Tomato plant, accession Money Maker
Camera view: vertical (180 deg); turntable rotation: 180 degrees
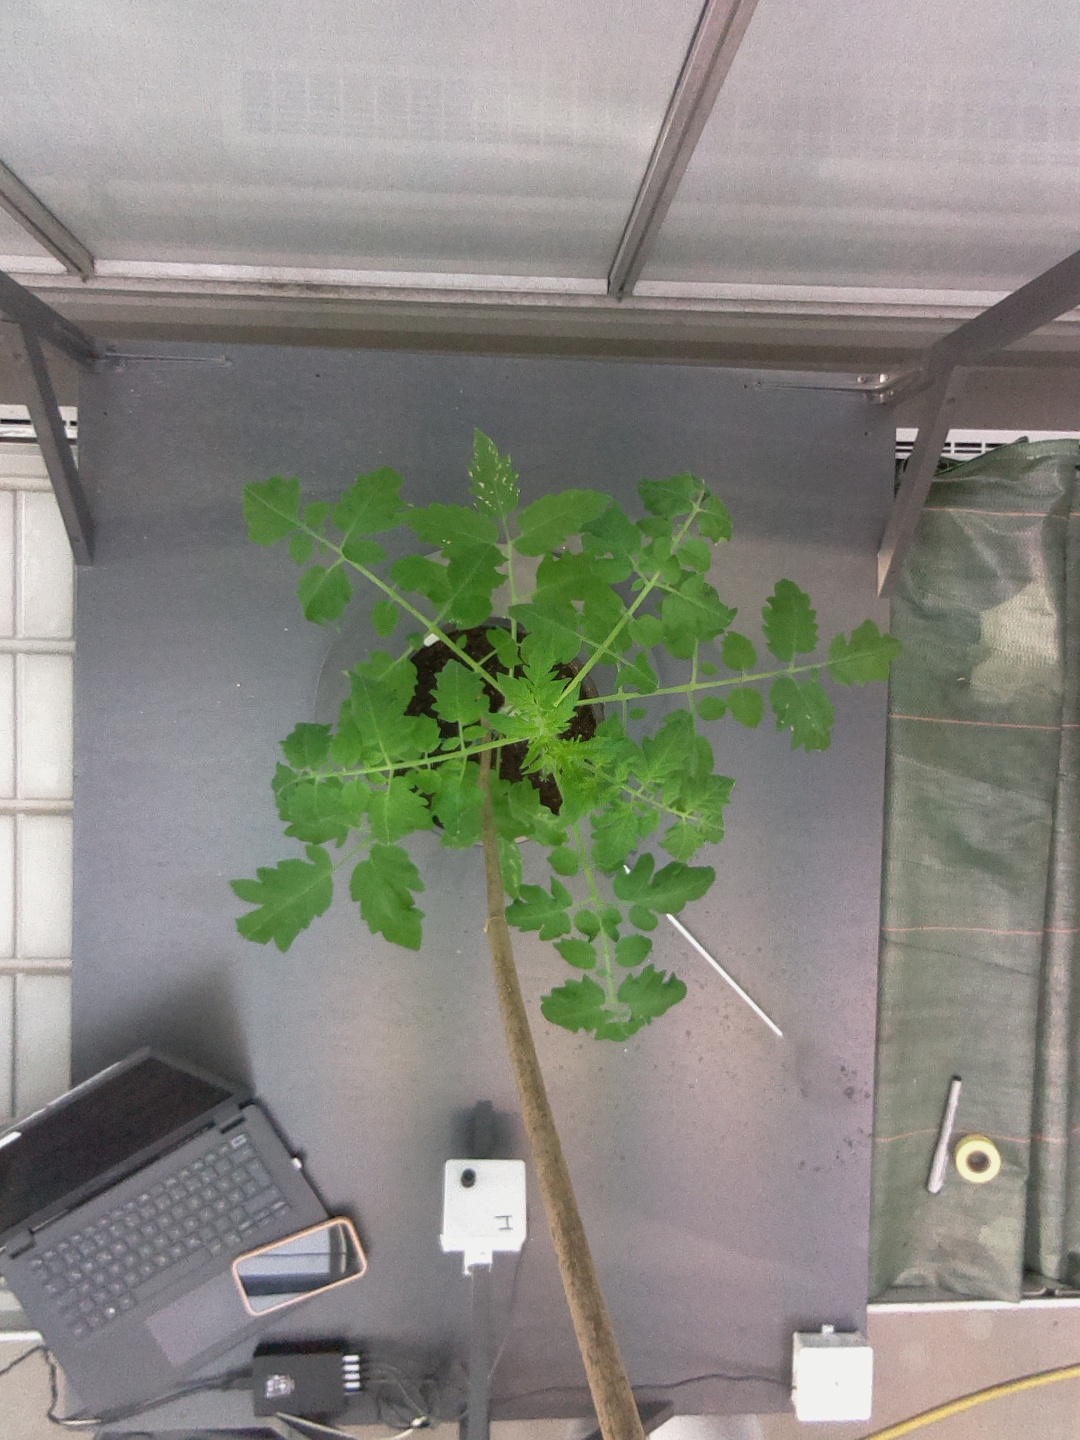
BBCH growth stage 19: 18 or more of true leaves visible